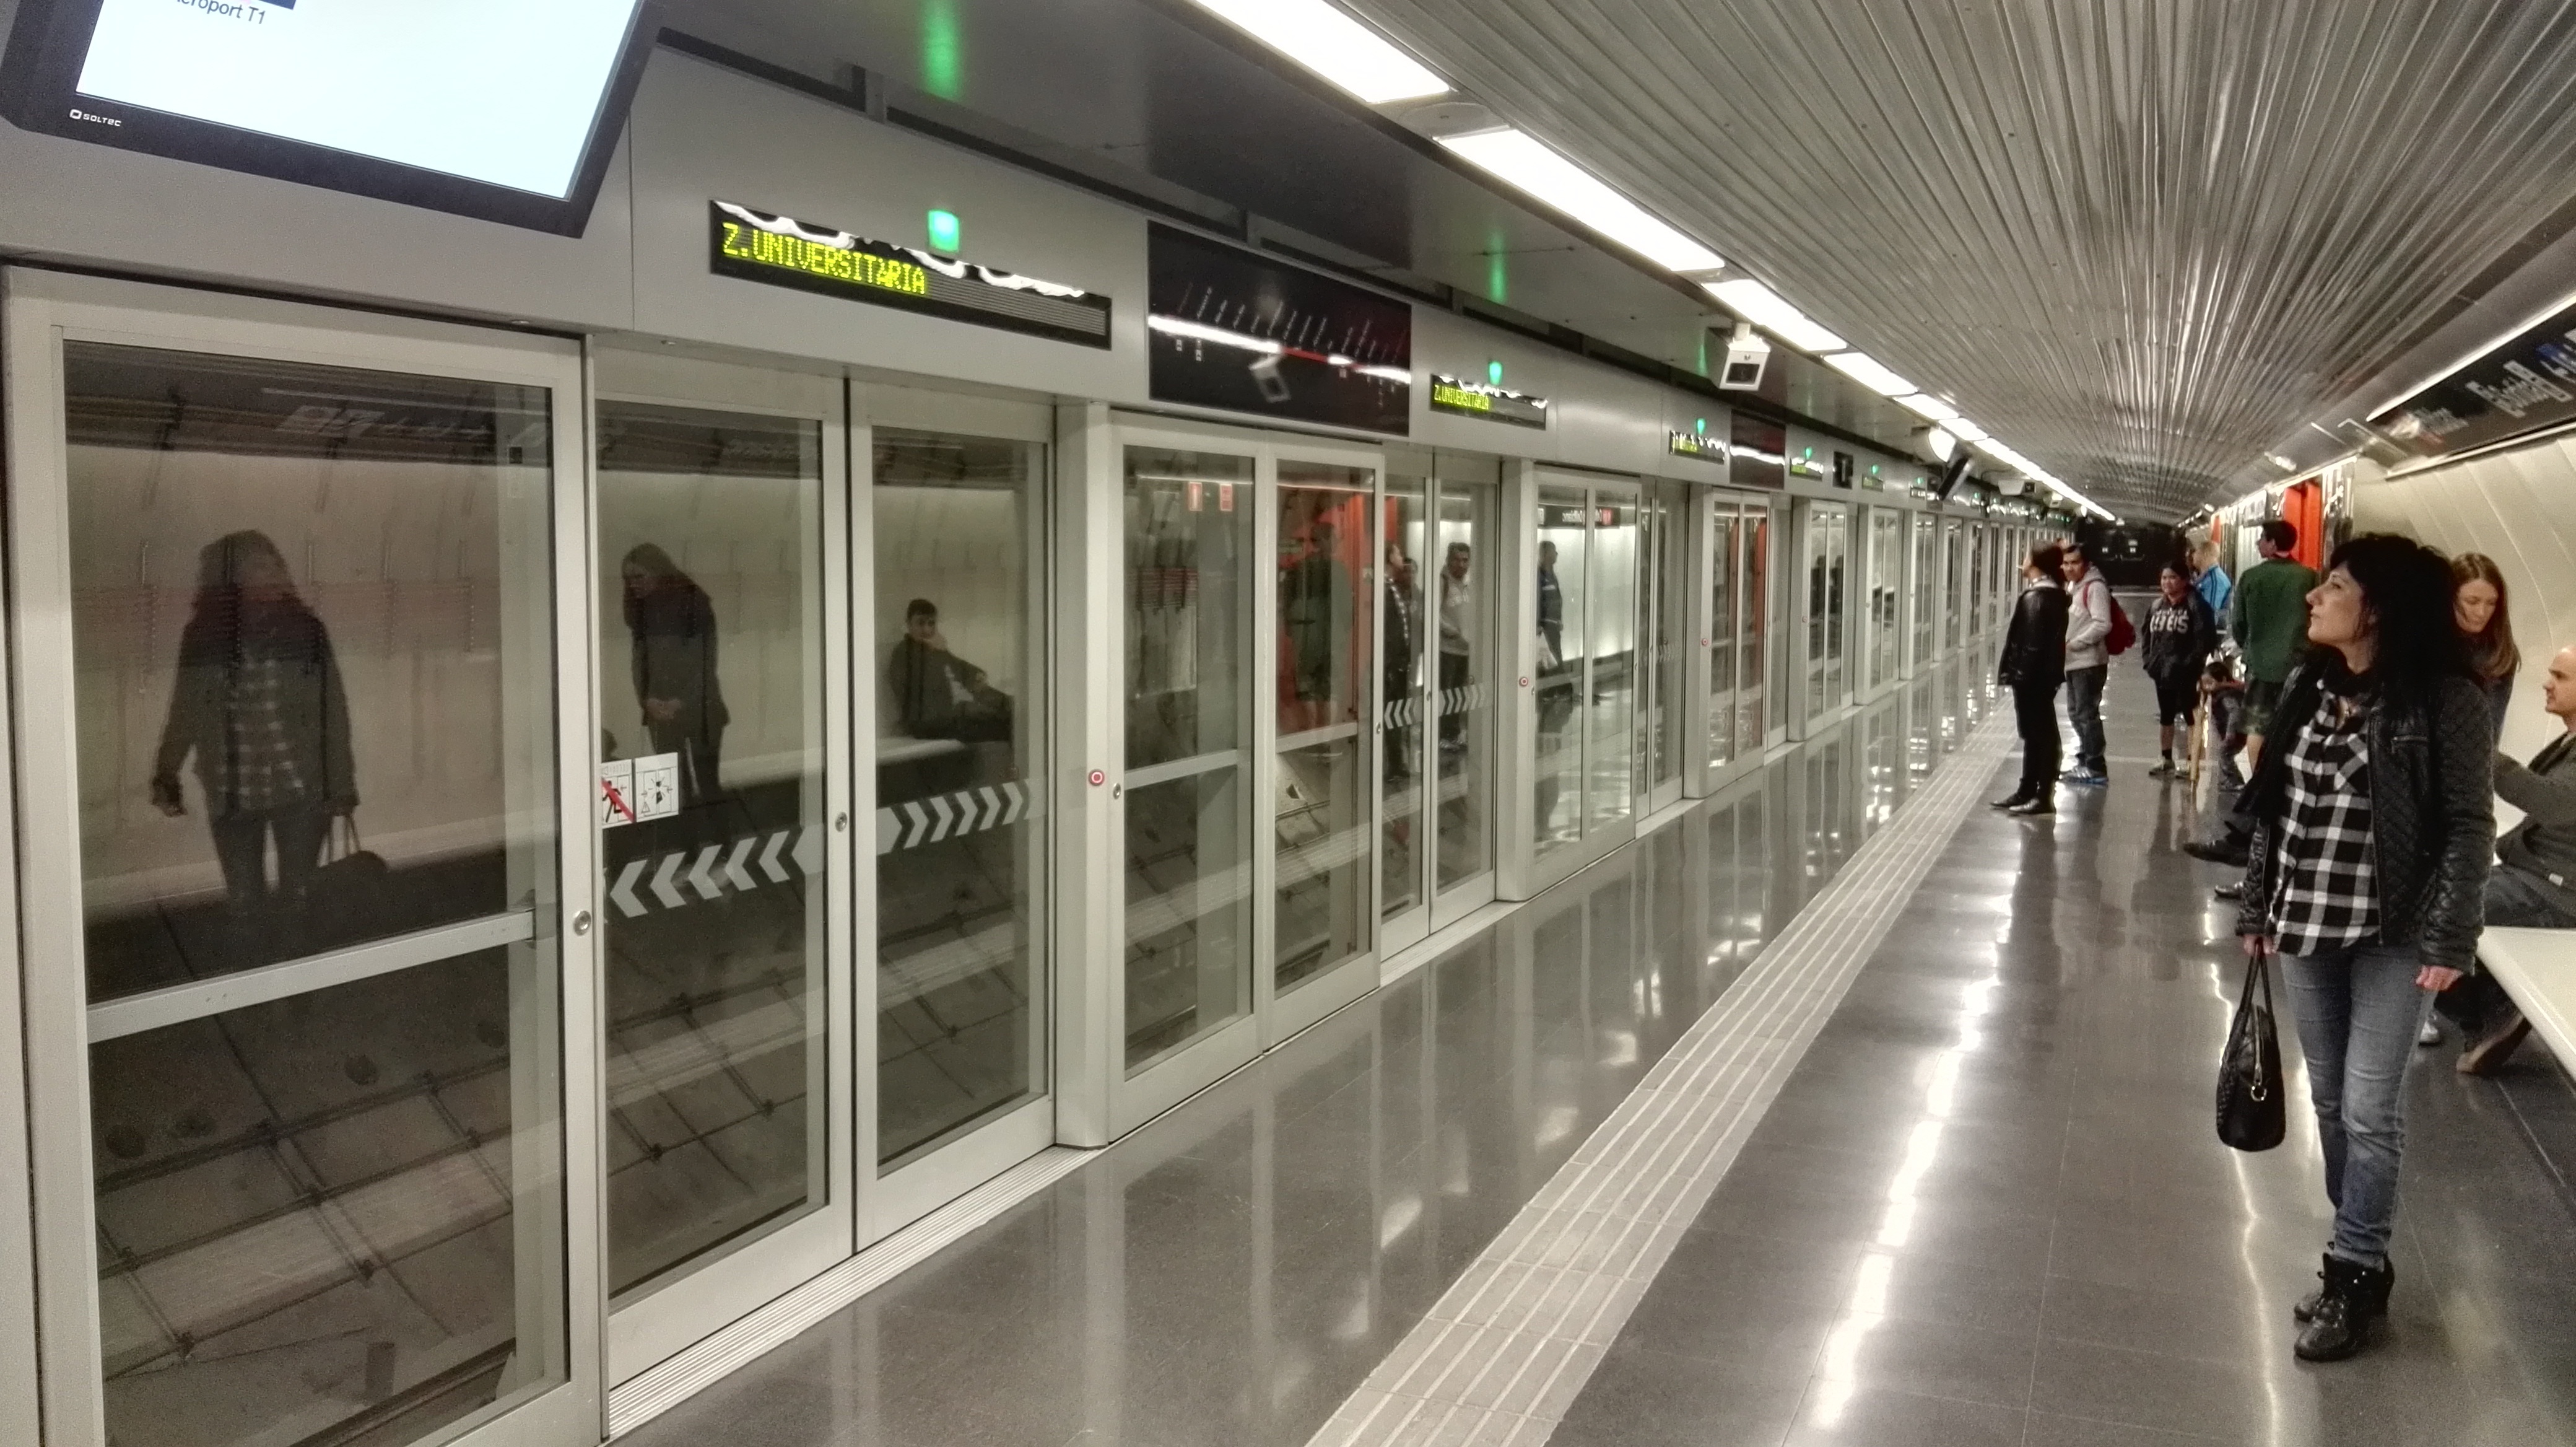
transport, public transport, metro station, infrastructure, passenger, rapid transit